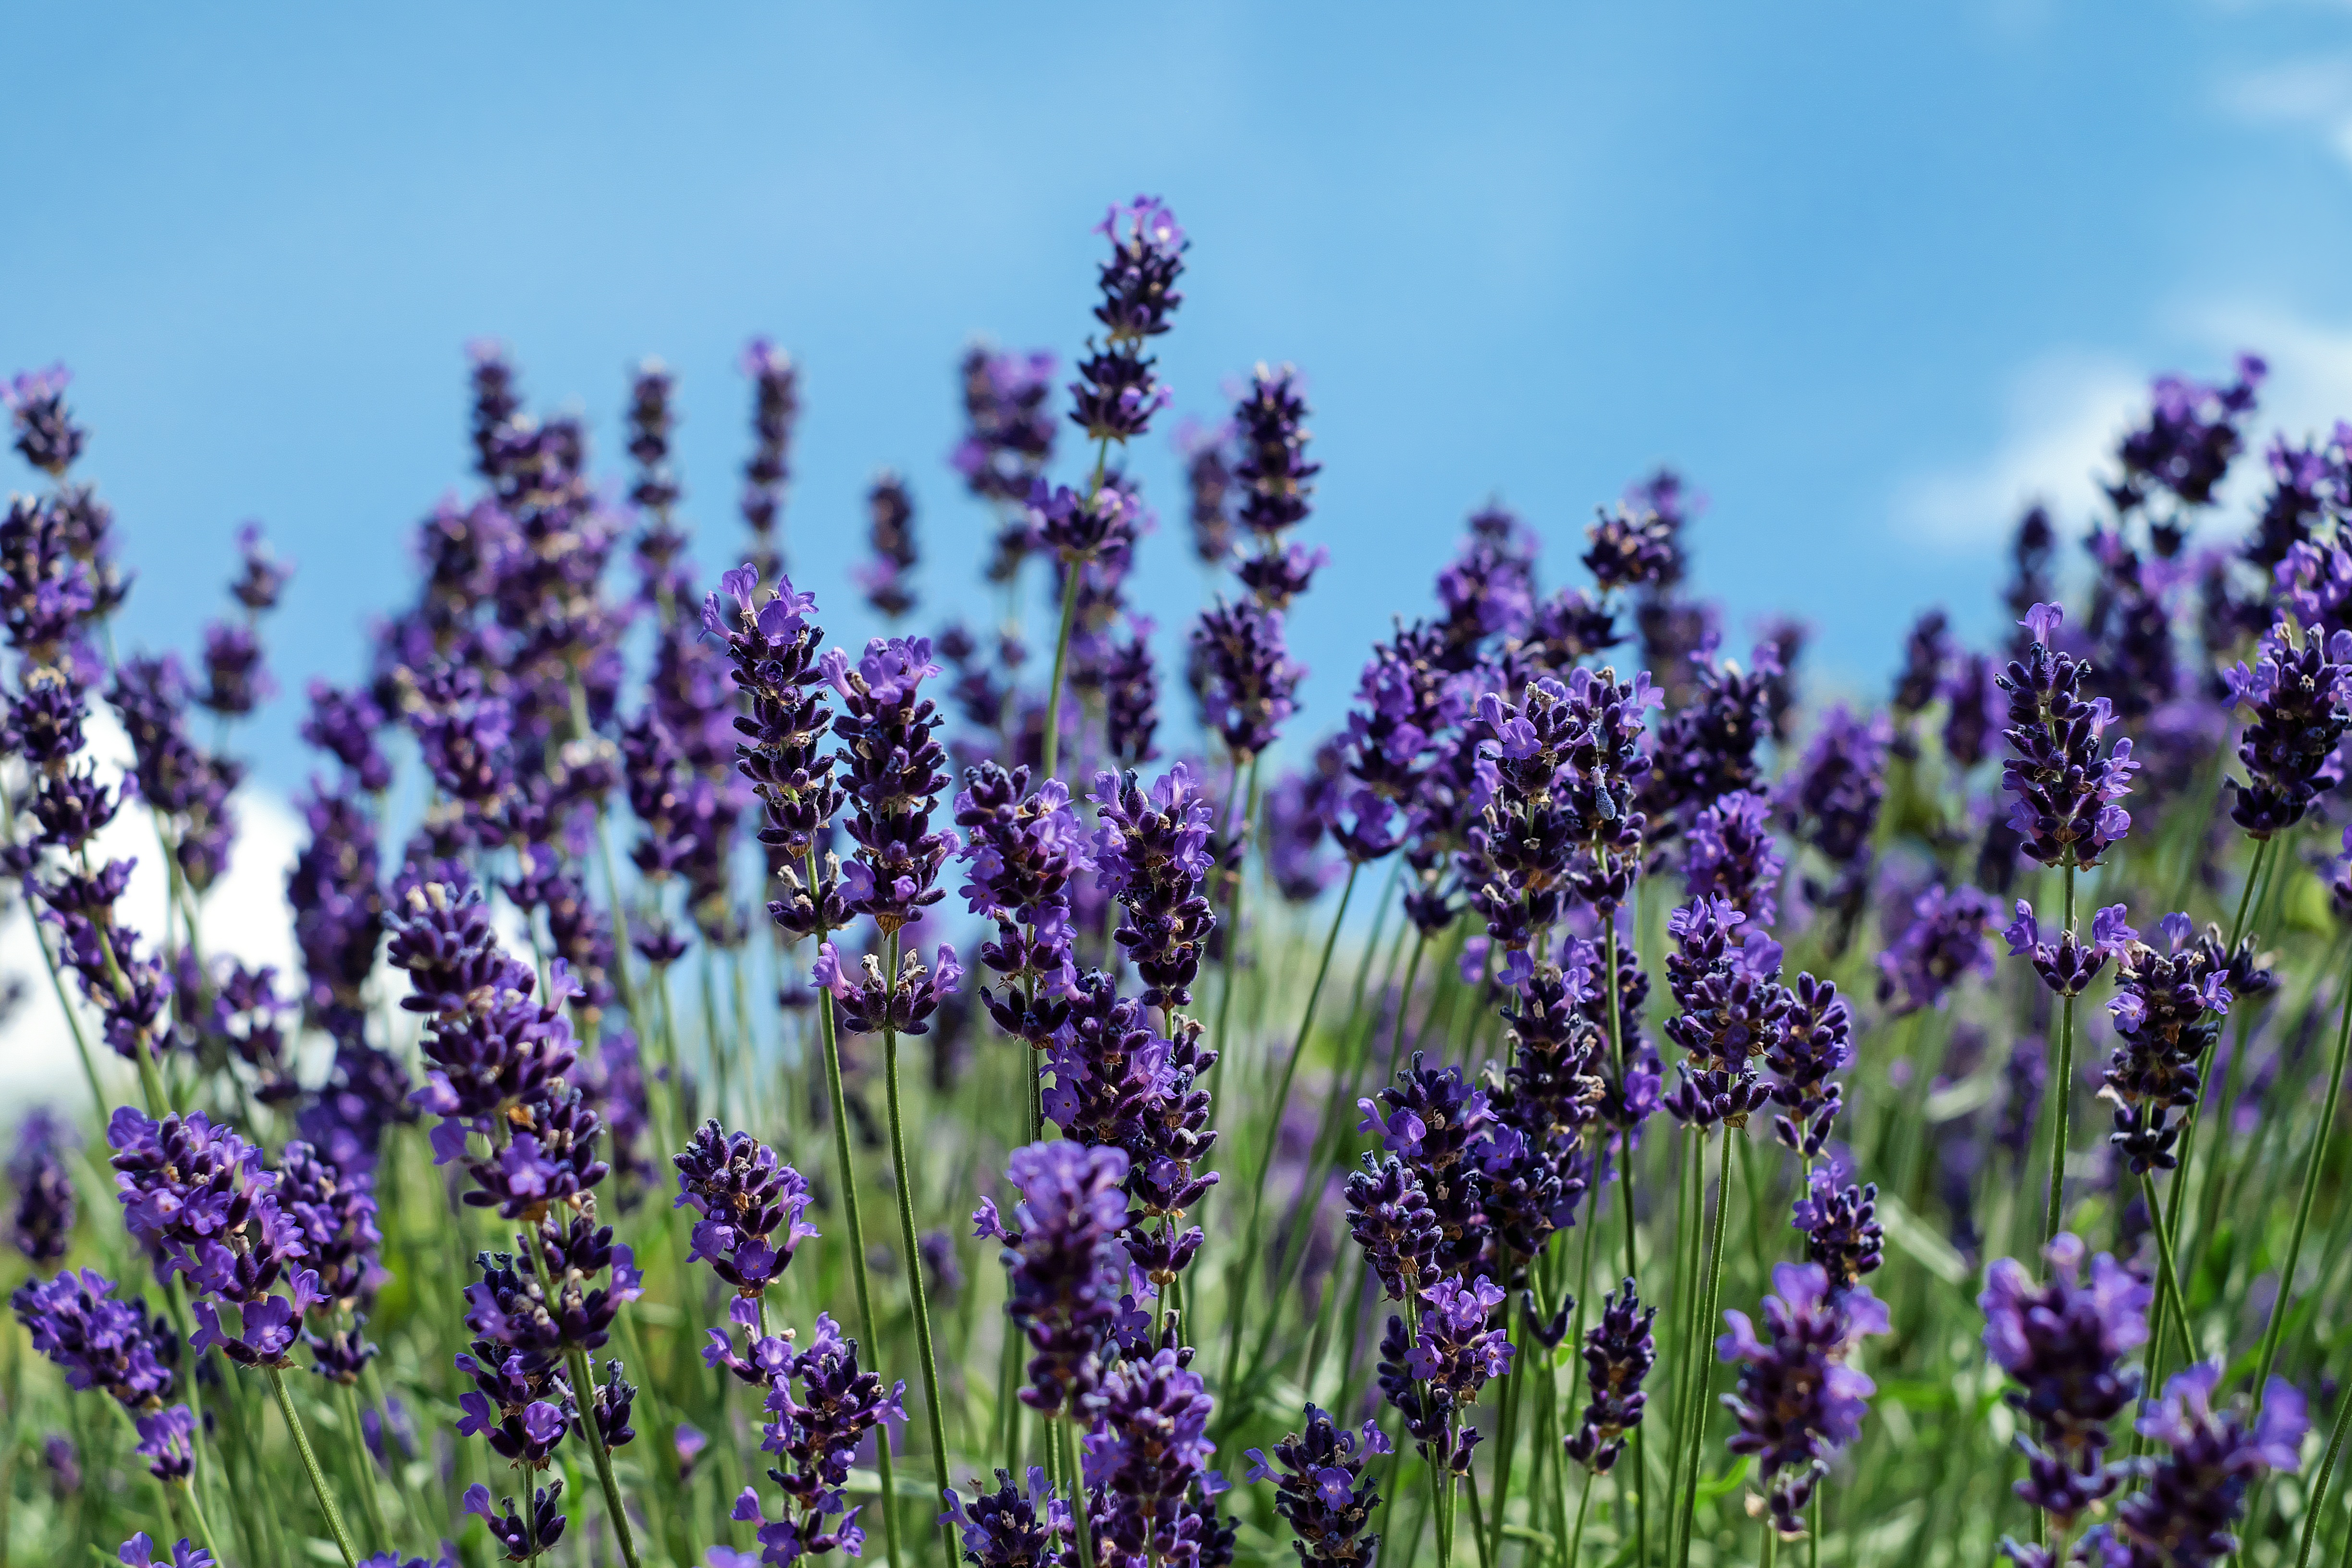
plant, sky, field, meadow, prairie, flower, bloom, botany, flora, lavender, wildflower, flowers, violet, fragrance, flowering plant, land plant, english lavender, french lavender